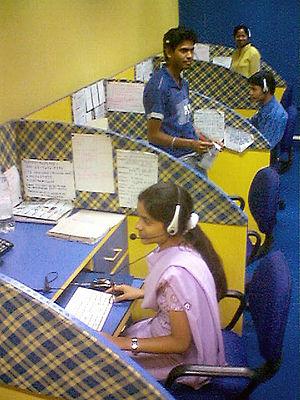
Le syndrome du choc acoustique fait suite à de nombreuses pathologies auditives observées avec la croissance des centres d’appels téléphoniques.